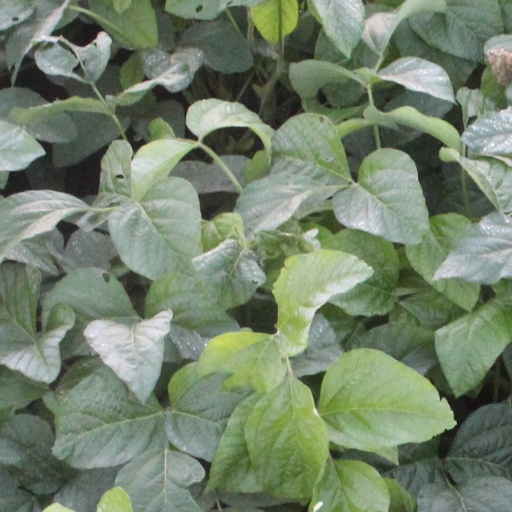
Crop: soybean